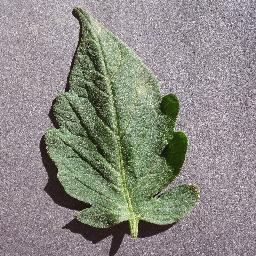
Label: Tomato___healthy